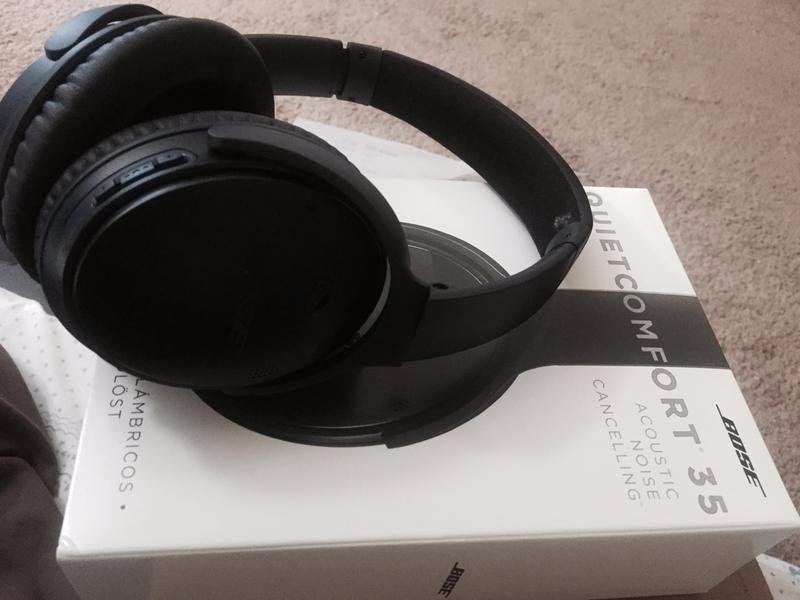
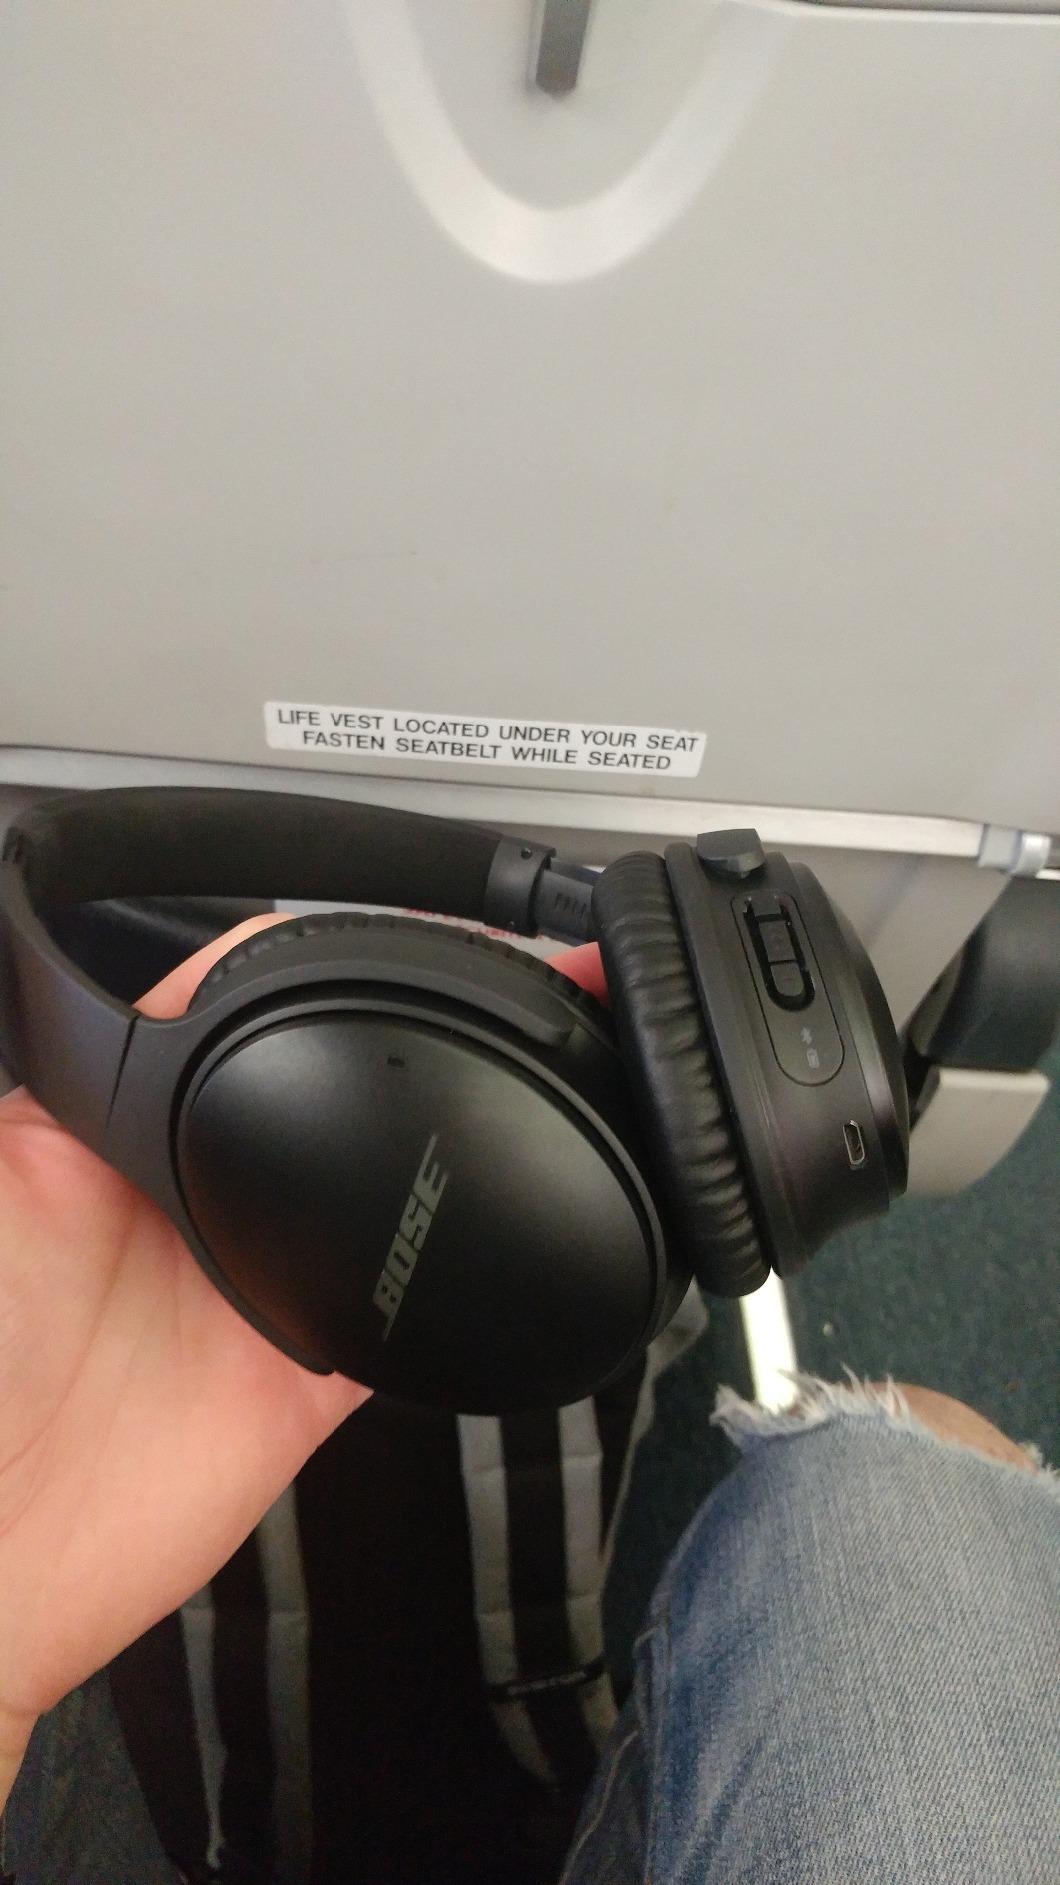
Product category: headphones
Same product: yes